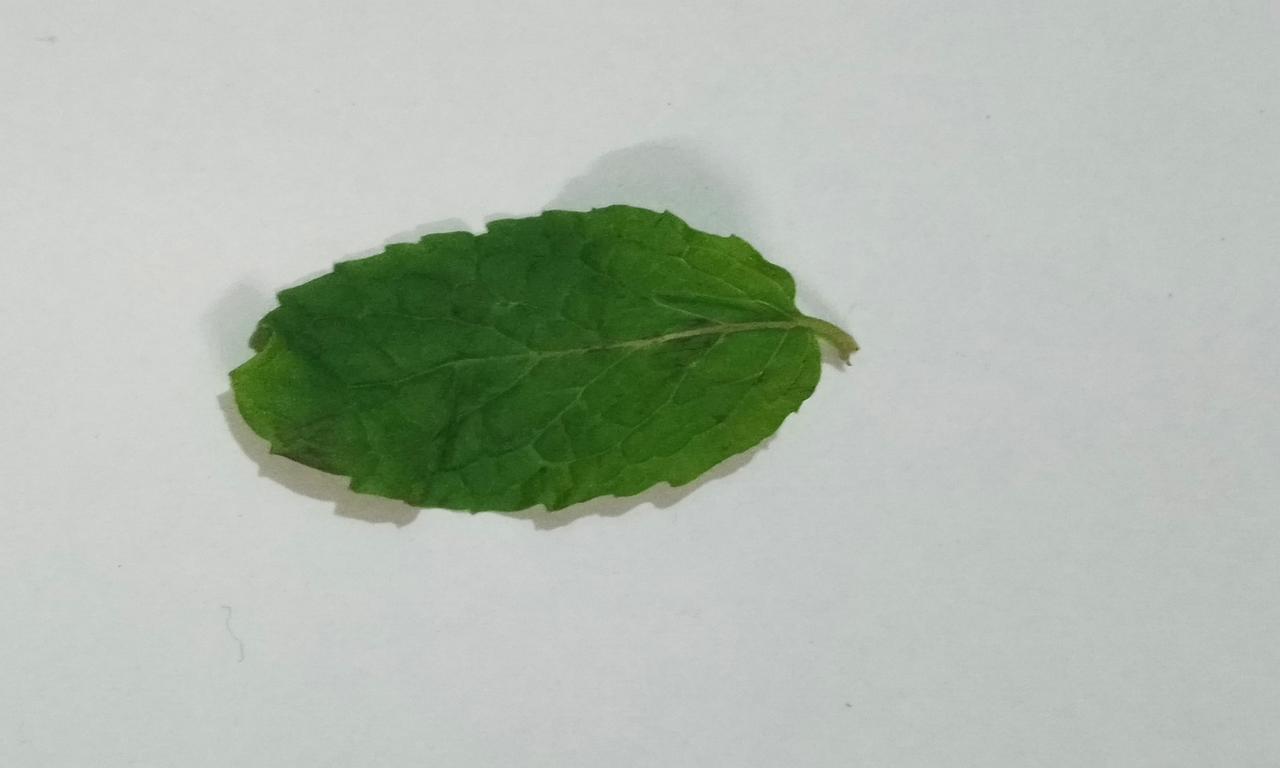
Label: Fresh